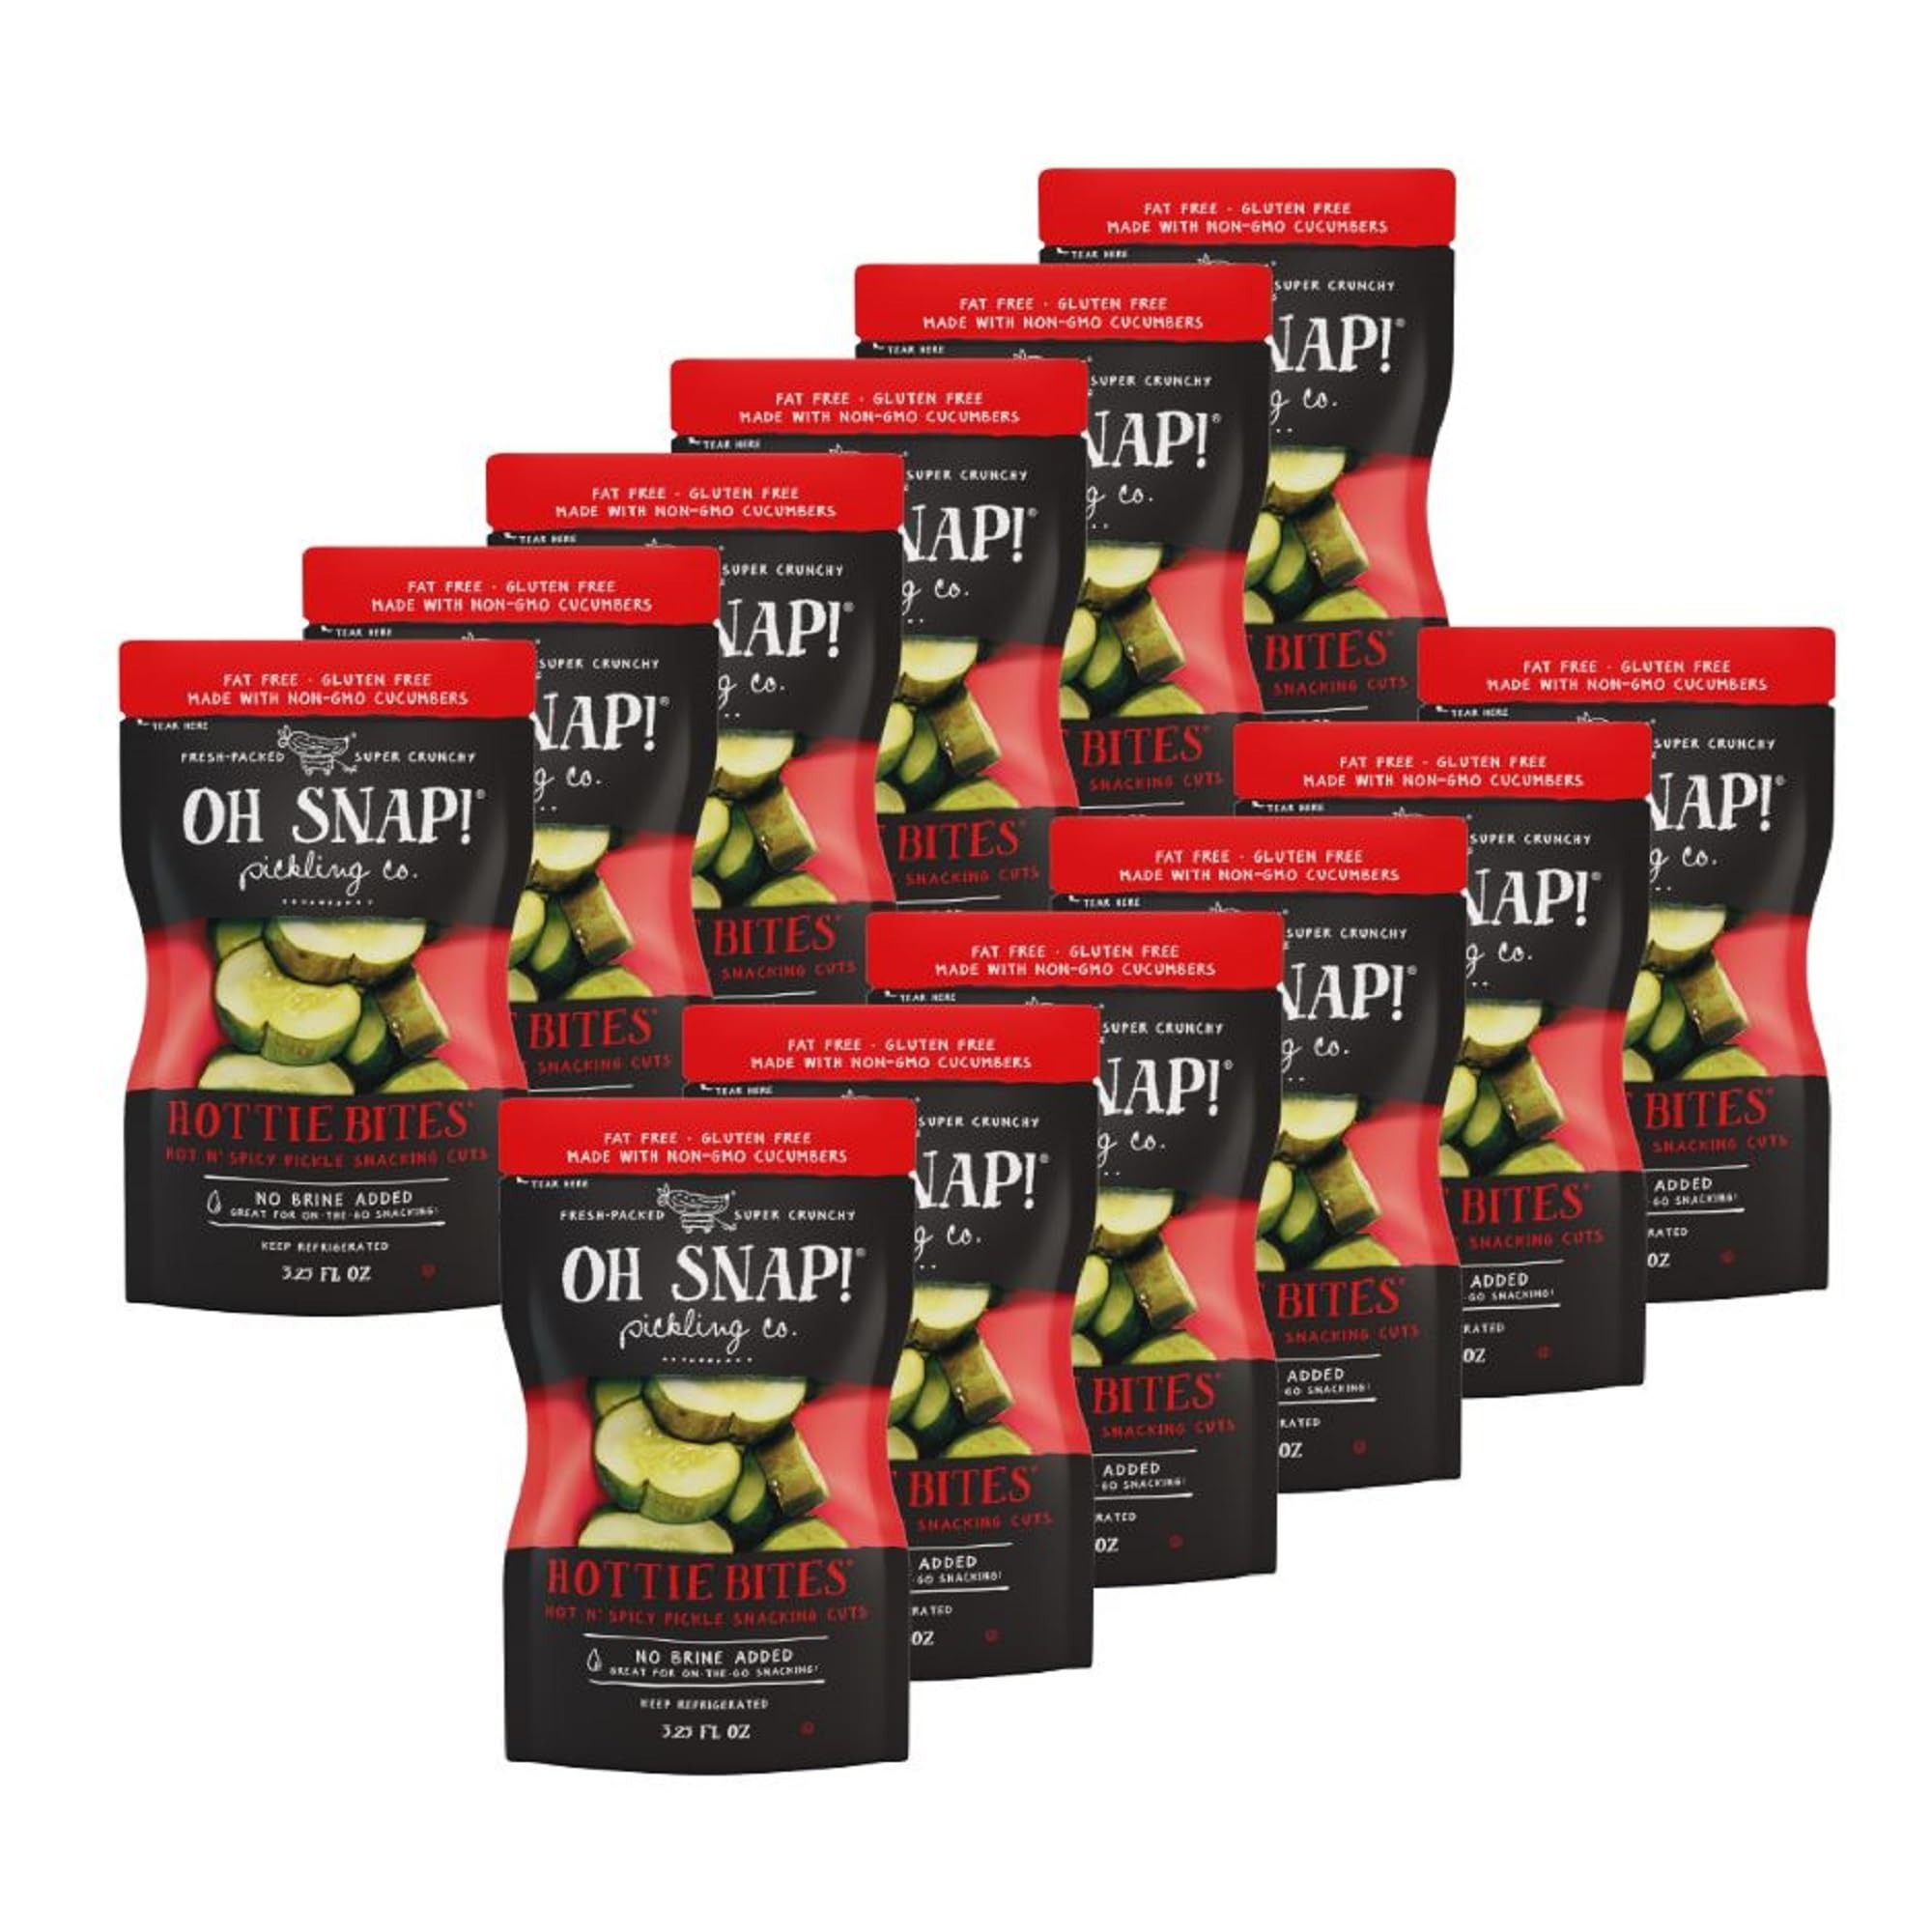
Item Name: Oh Snap! Pickling Co., Hottie Bites Hot n' Spicy Pickle Snacking Cuts, 3.25 oz. (12 count)
Bullet Point 1: Fresh Packed Hot Pickle Bites
Bullet Point 2: No Brine Added
Bullet Point 3: Gluten Free
Bullet Point 4: Fat Free
Bullet Point 5: 12 count case of 3.25 ounce bags
Product Description: Yes, they're crunchy, delicious, spicy and healthy-everything you love about spicy pickles. However, OH SNAP! individually wrapped dill pickles and veggies have no added brine, so there's less mess. Plus, they are single-serve so you can enjoy them with a meal or as a refreshing snack on the road, in a school lunch, or … right now!
Value: 39.0
Unit: Fl Oz

Price: 1.74